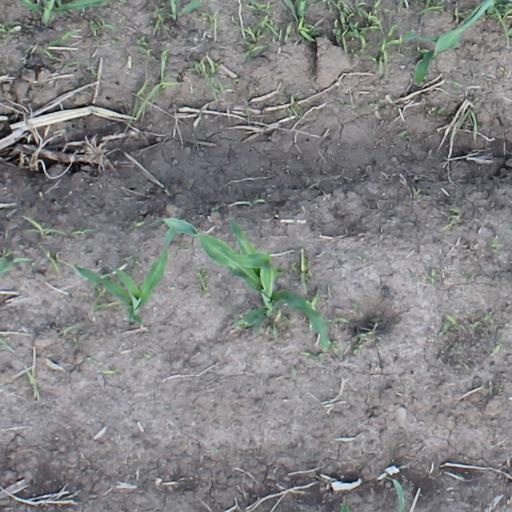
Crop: maize; corn